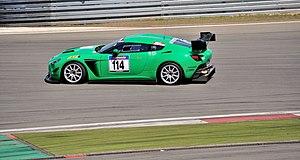
L'Aston Martin V12 Zagato est une supercar à moteur V12 dessinée par Zagato et produite par Aston Martin. C'est en fait une Aston Martin V12 Vantage avec une carrosserie différente.